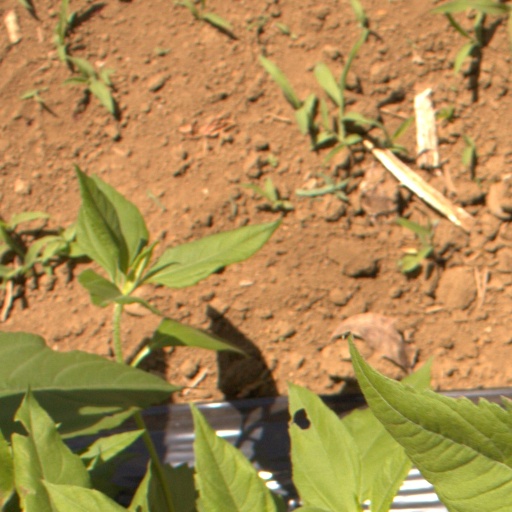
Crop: Jerusalem artichoke